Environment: lab
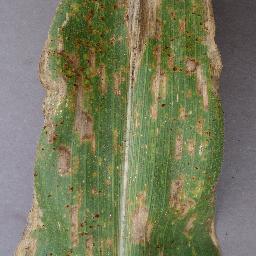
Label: gray_leaf_spot